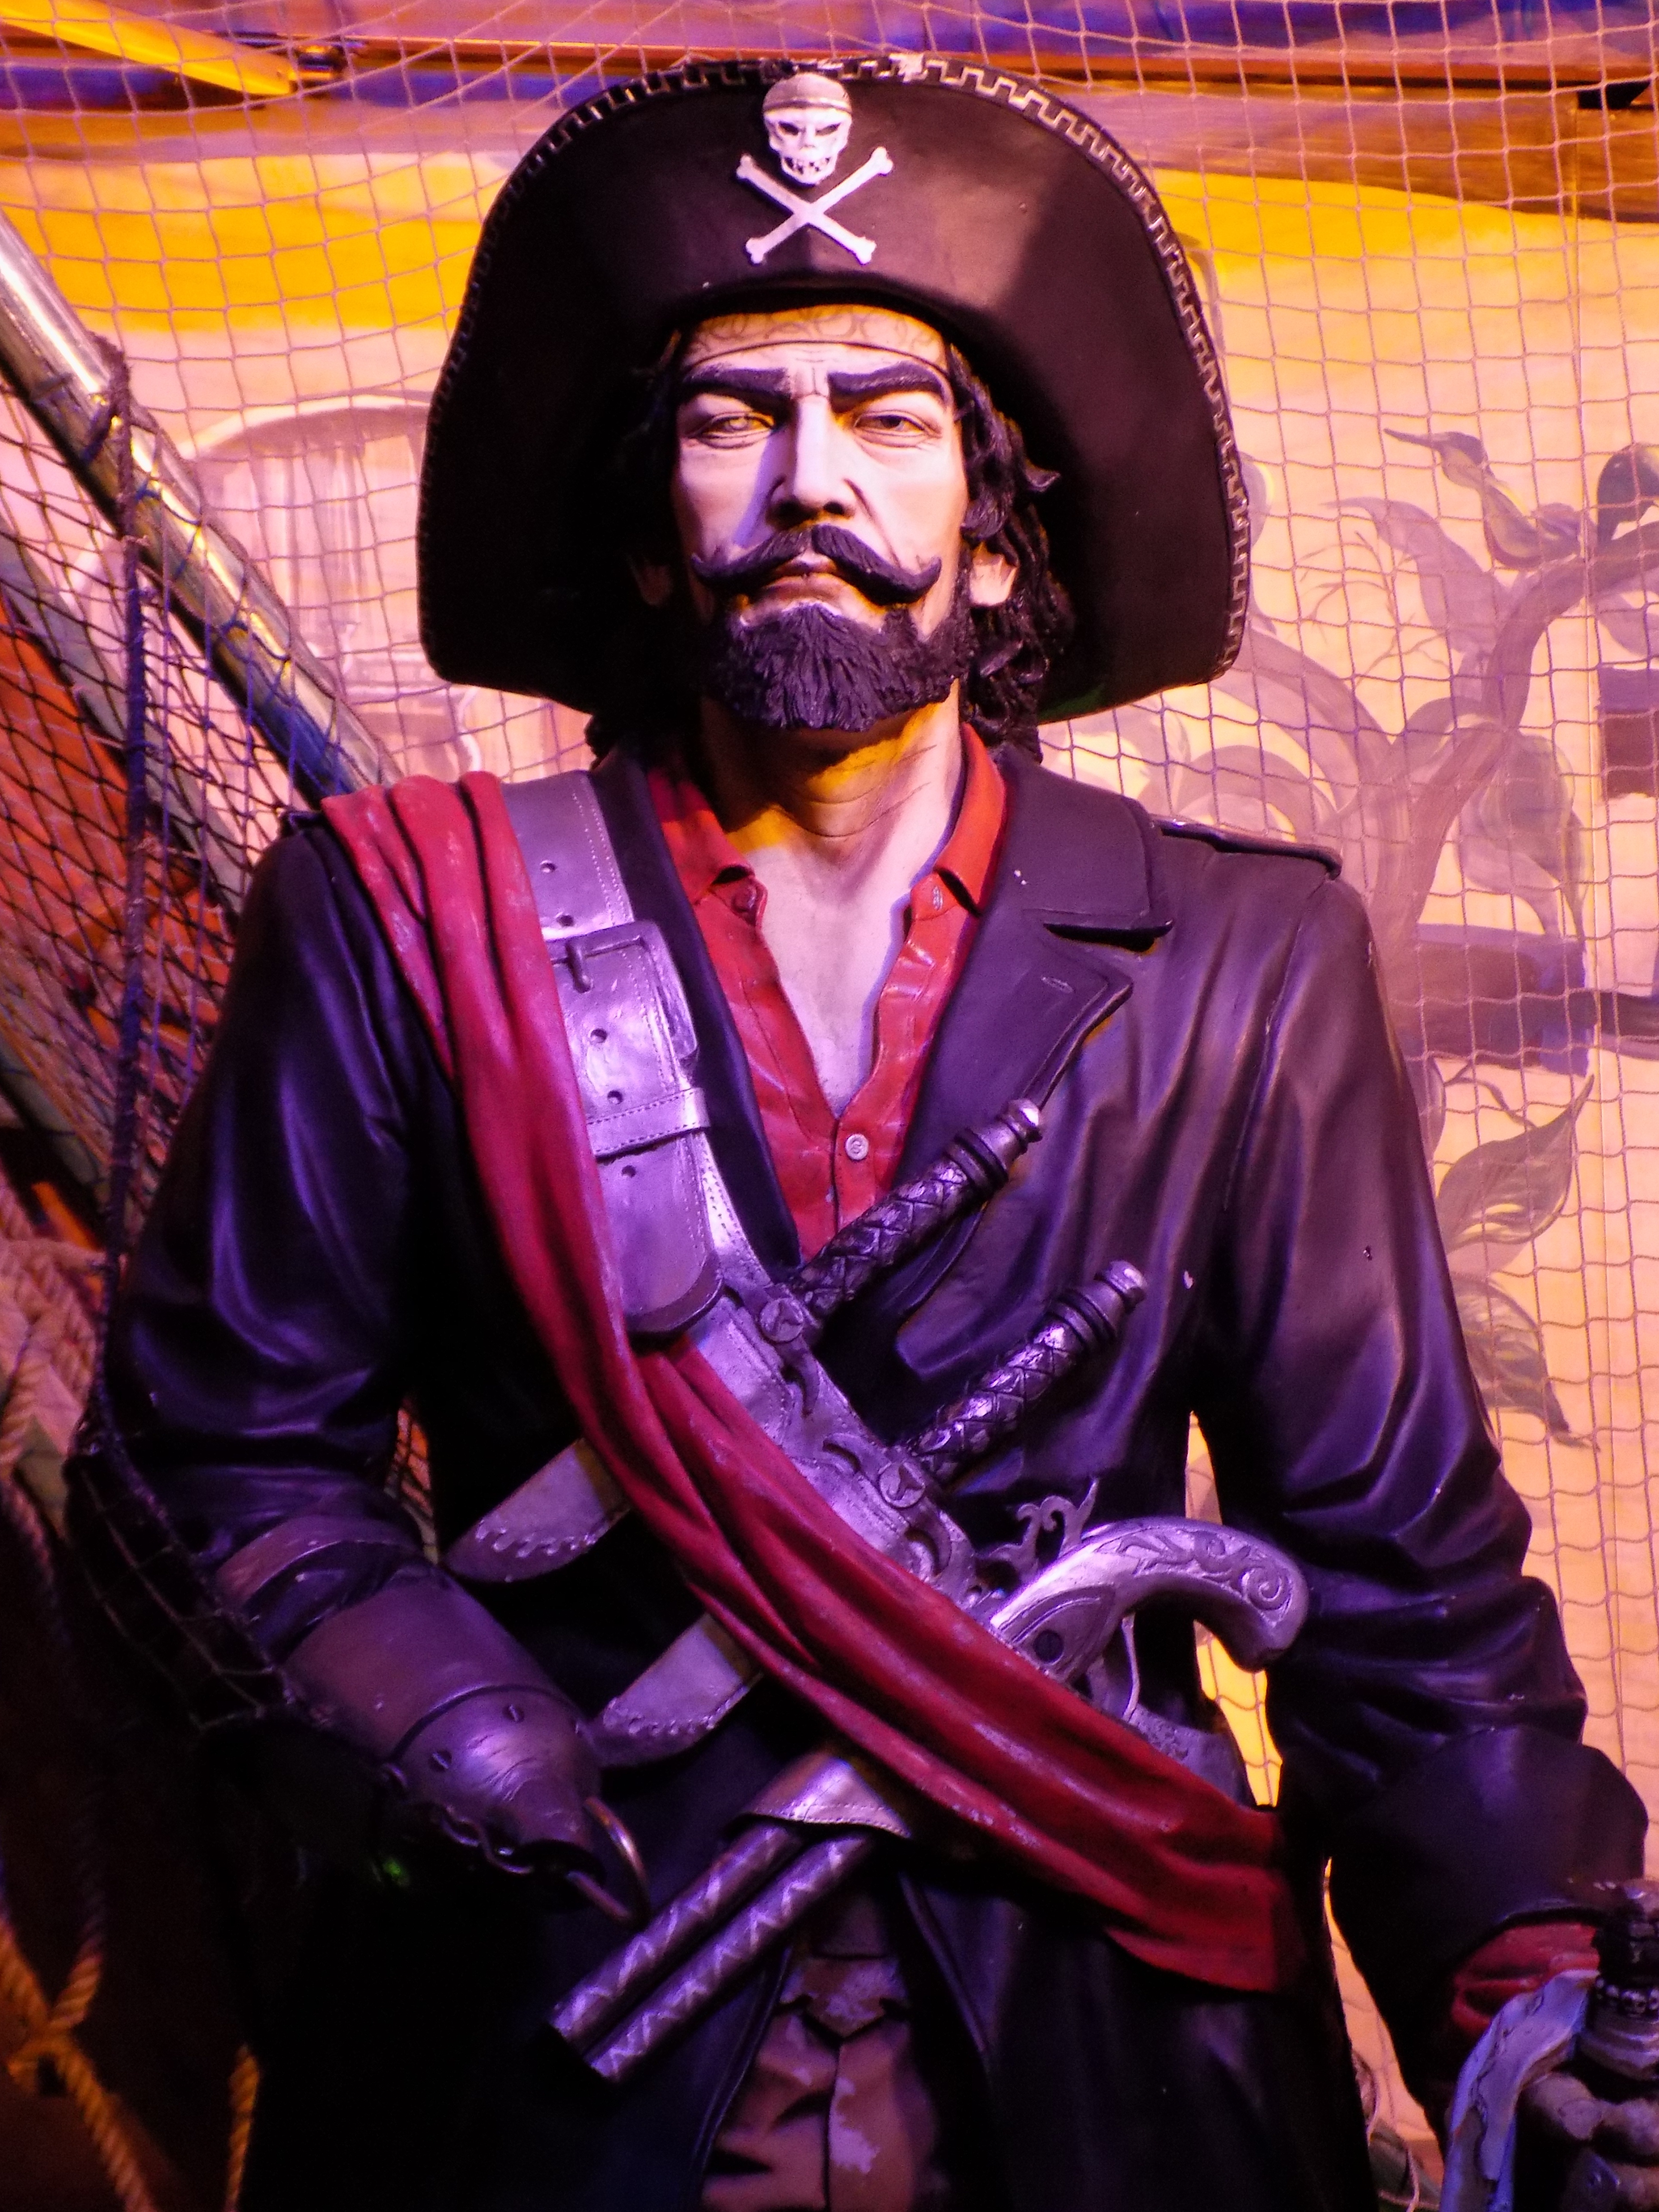
music, statue, musician, captain, performance, singing, pirate, guitarist, corsair